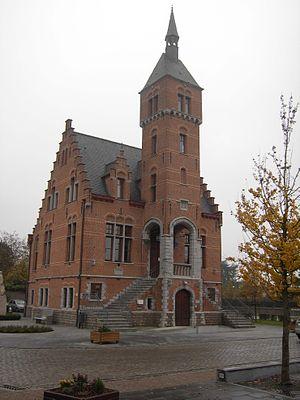
Lievegem est une nouvelle commune belge depuis le 1ᵉʳ janvier 2019 qui découle de la fusion volontaire des communes de Lovendegem, Zomergem et Waarschoot.